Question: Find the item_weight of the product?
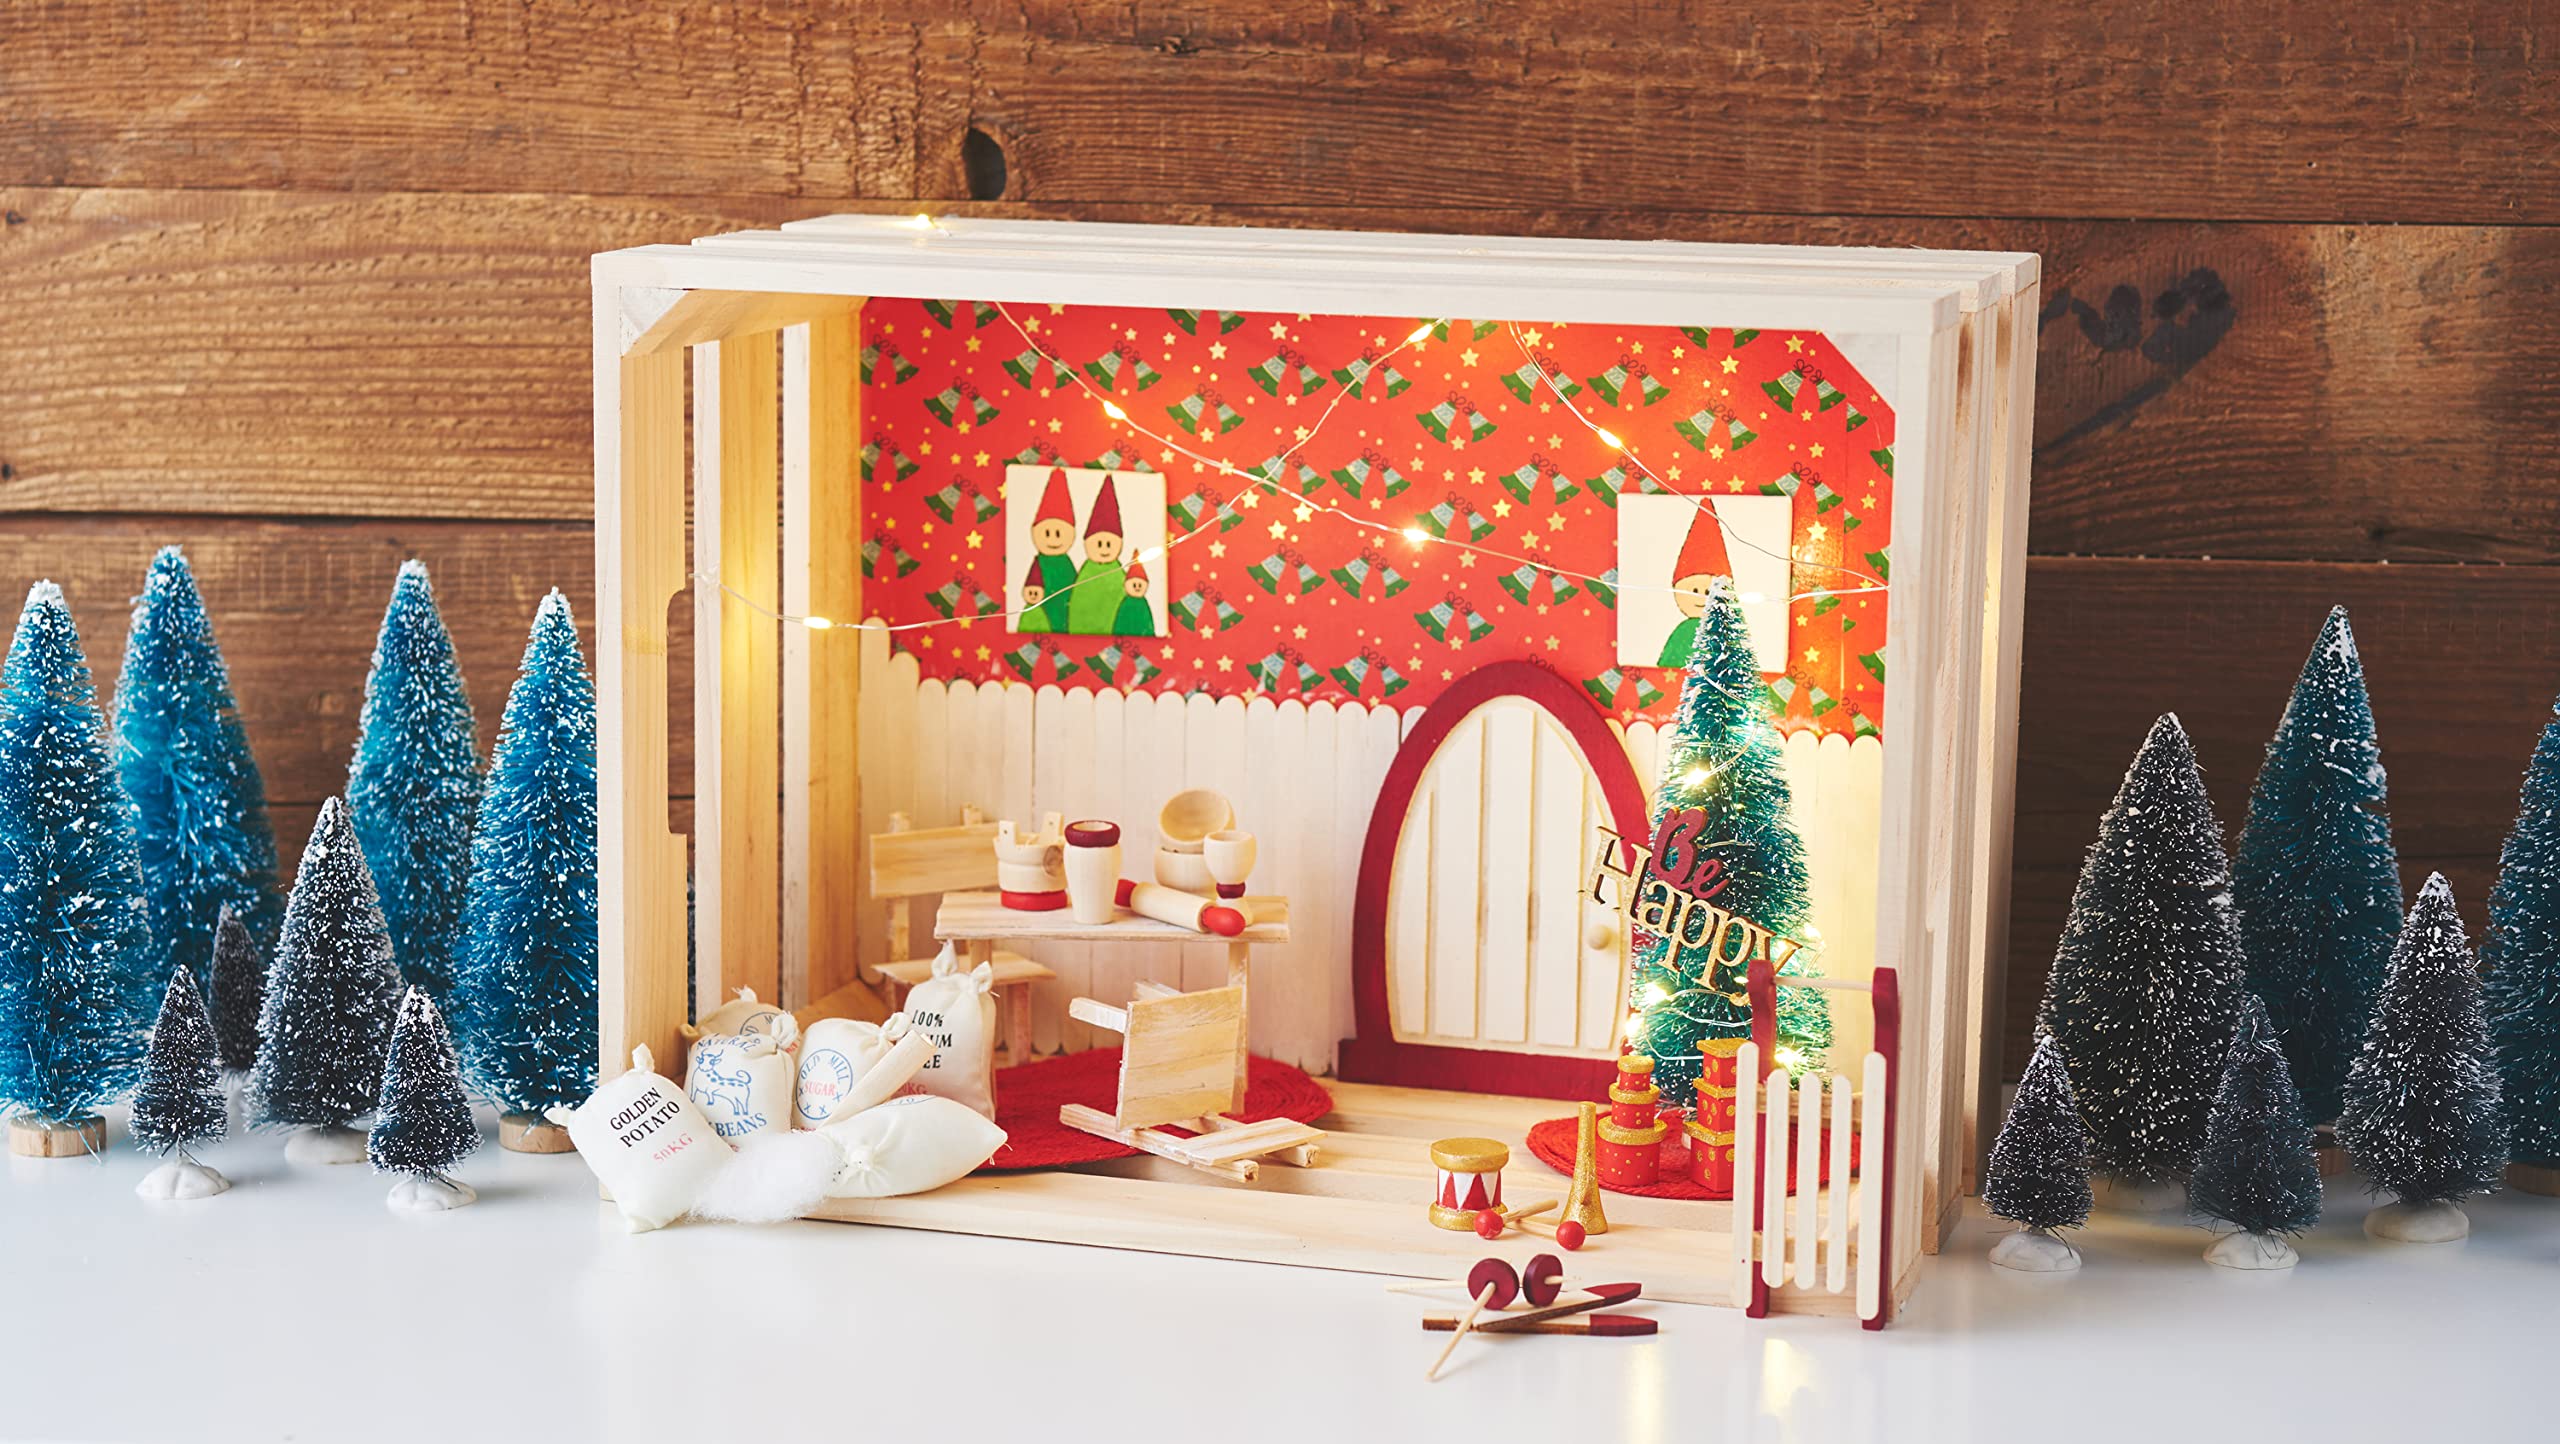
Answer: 50.0 kilogram